The Job (2003 film)

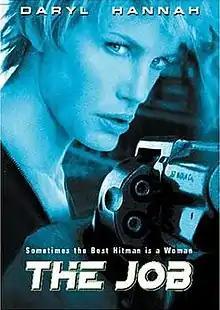
DVD cover

The Job is a 2003 American crime drama film directed and written by Kenny Golde Starring Daryl Hannah, Brad Renfro and Dominique Swain.